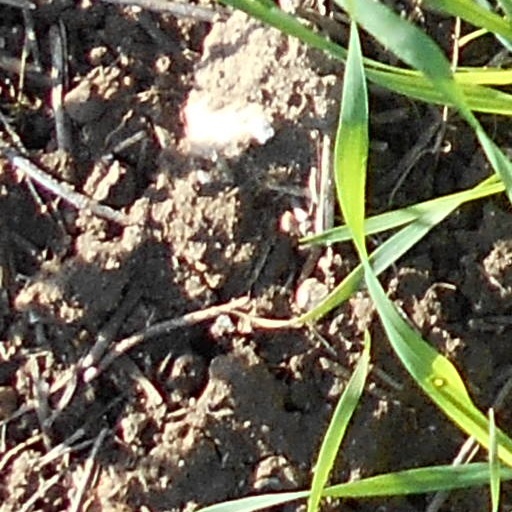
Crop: wheat